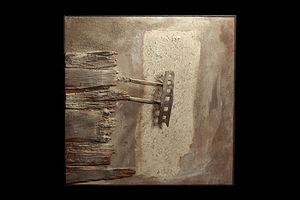
La peinture italienne a, dans le domaine de l'histoire de l'art, une place singulière tant par la variété de ses genres artistiques que par son rayonnement au-delà de l'Italie. La production picturale en Italie est intimement liée à l'histoire de la péninsule et plus généralement à l'histoire du continent européen. La peinture italienne s'est nourrie des influences des puissances qui ont dominé la péninsule pendant des siècles et, dans le même temps, elle a profondément influencé l’art de tout l’Occident.